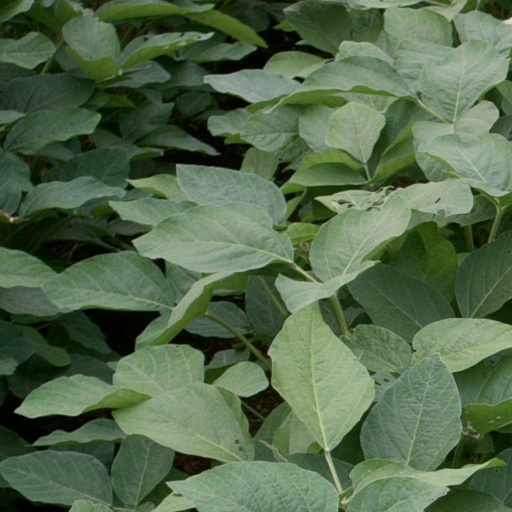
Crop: soybean